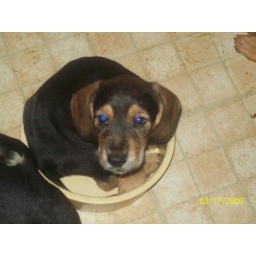
7 Weeks old - He decided to lay in the water bowl after they spilled it...